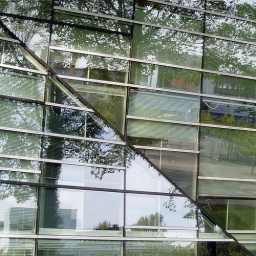
Reflections in the windows of the library of Delft University of Technology. &lt;i&gt;(Architect: Mecanoo)&lt;/i&gt;